Lucy Ann (1810 ship)

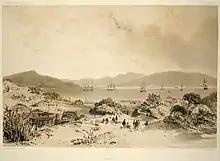
Port Otago in the 1840s

"Lucy Ann", under the command of Captain William Owen, left Sydney and arrived at Otago in October with stores and merchandise. This included 6 cases of muskets, 10 barrels and 104 half barrels of gunpowder and assorted whaling equipment. This whaling/trading community became one of the first European settlements in the area. "Lucy Ann" then went on to the North Island, for a cargo of timber, before returning to Sydney 29 February 1832, in need of repair. While in Sydney Harbour someone tried to burn the vessel. George Weller offered a reward of £50 for apprehension of the culprit.